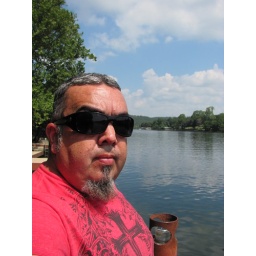
Our lake house in Austin